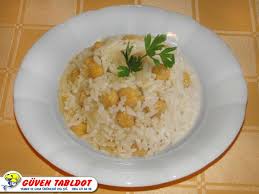
Yemek: pirinc_pilavi